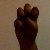
The image shows a hand gesture representing the letter 'E' in Indian Sign Language.